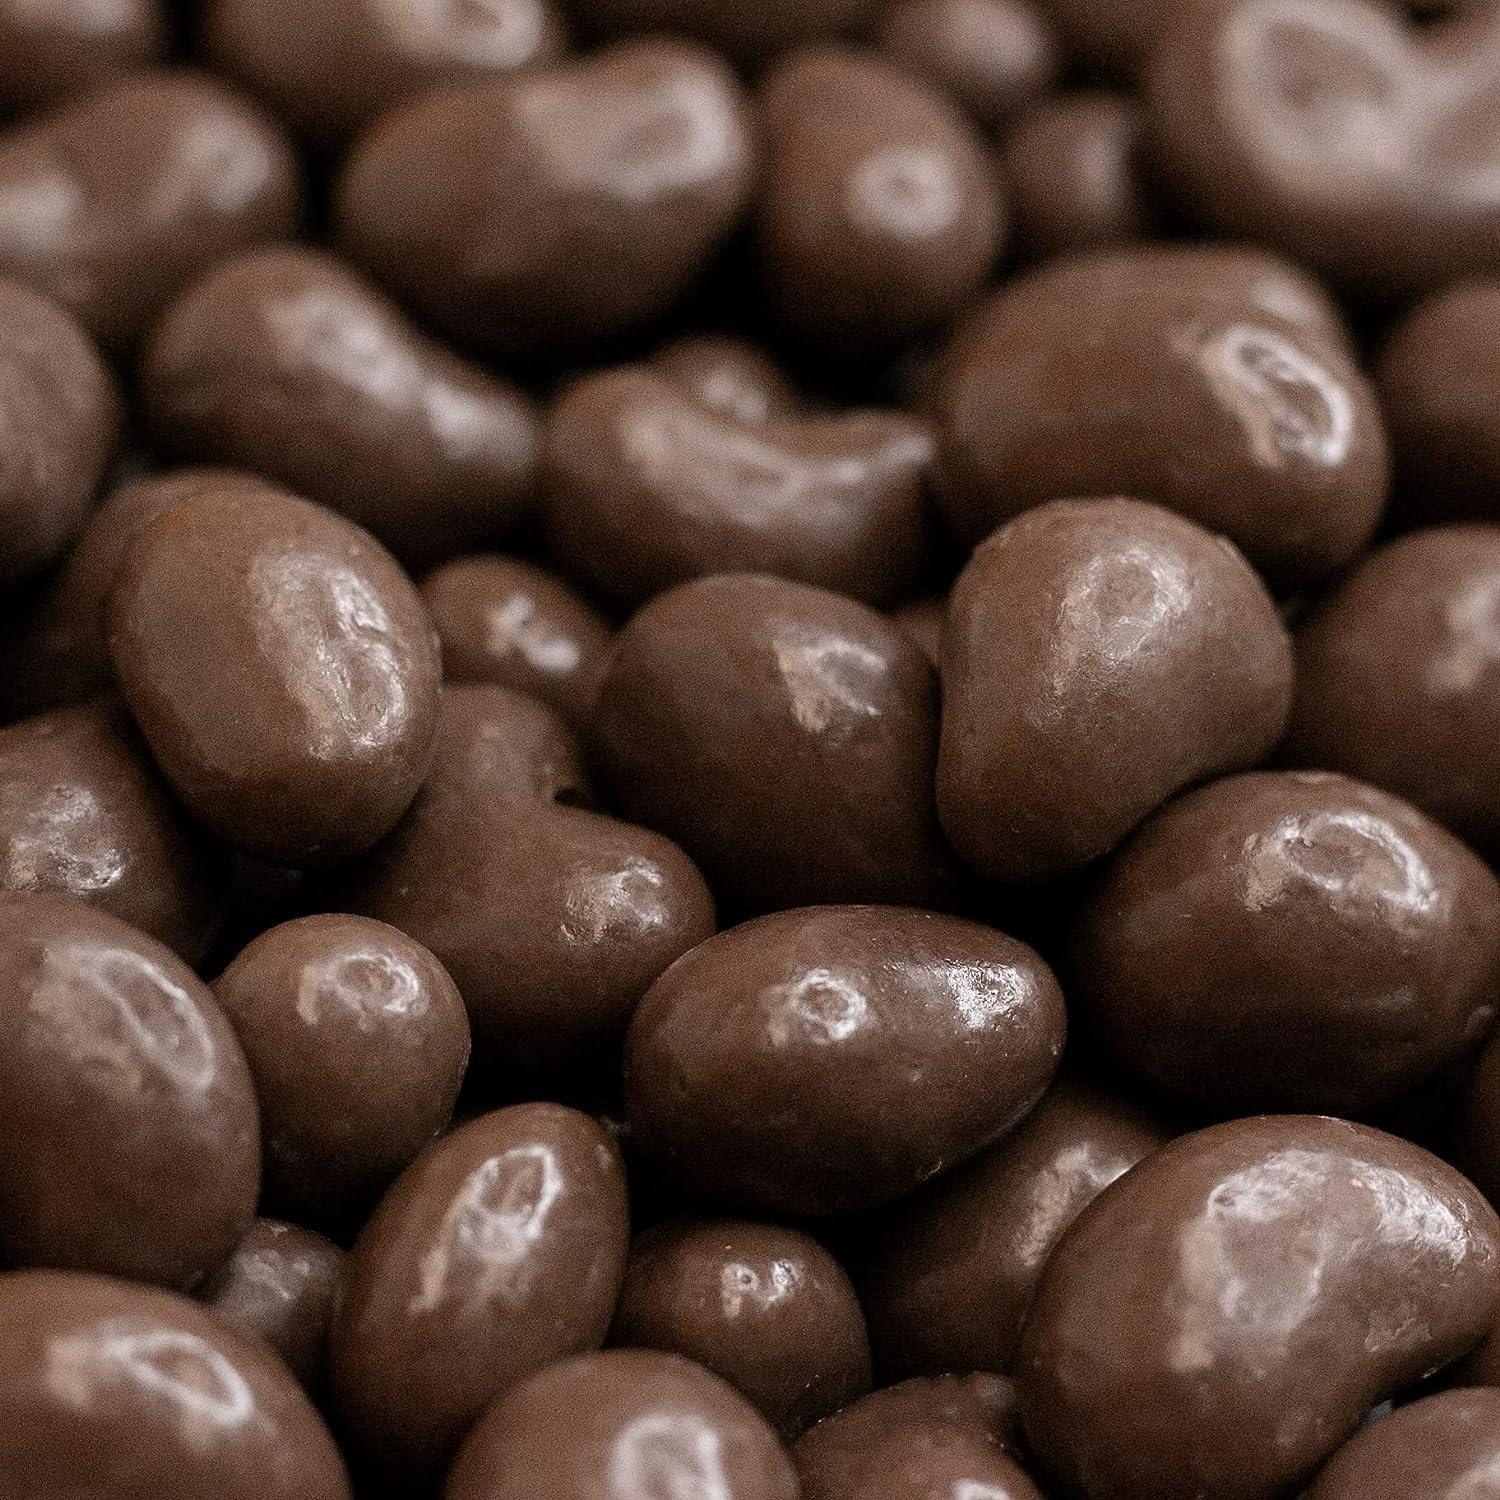
Item Name: Halloween Chocolate Candy Bar Assortment FANGS, SPECIAL DARK, 3 Pound Bag
Value: 48.0
Unit: Ounce

Price: 21.69